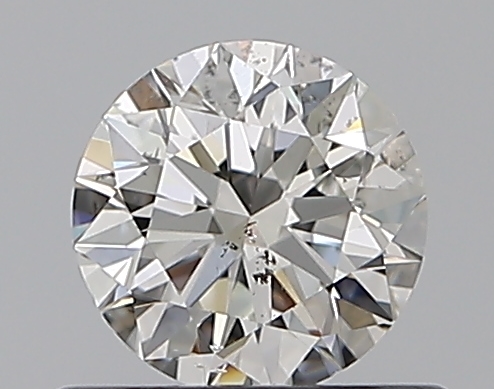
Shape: round
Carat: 0.5
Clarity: SI1
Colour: H
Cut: EX
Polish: EX
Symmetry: EX
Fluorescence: M
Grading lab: GIA
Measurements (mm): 5.03 x 5.05 x 3.14